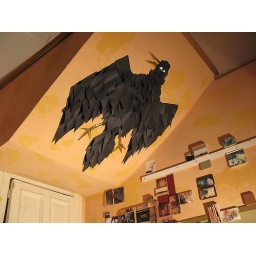
pajaro negro de papel en &amp;quot;algun lado&amp;quot; / black paper bird at &amp;quot;algun lado&amp;quot; / schwarzes papier vogel in &amp;quot;algun lado&amp;quot;